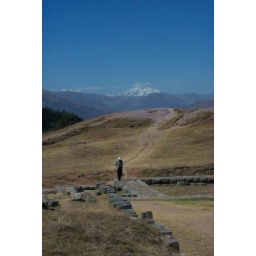
An old man walking the stones of Sacsayhuaman under the eye of Ausangate